Girma Wolde-Giorgis

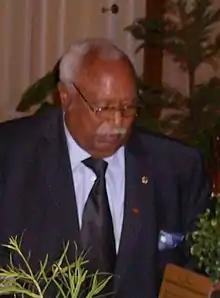
Girma in 2008

Girma was elected president on 8 October 2001, as a relatively unknown and a surprising choice, by a unanimous vote of the Ethiopian Parliament. The Ethiopian presidency is largely a symbolic office with little power. Most of the power is vested in the hands of the prime minister. Presidents serve two six-year terms. He was re-elected as president on 9 October 2007.